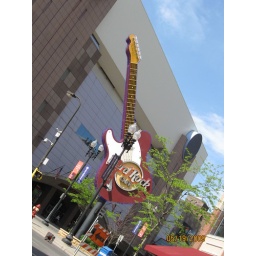
Across the street from the venue, First Avenue. While sitting on the sidewalk in line, an hour before the doors opened.